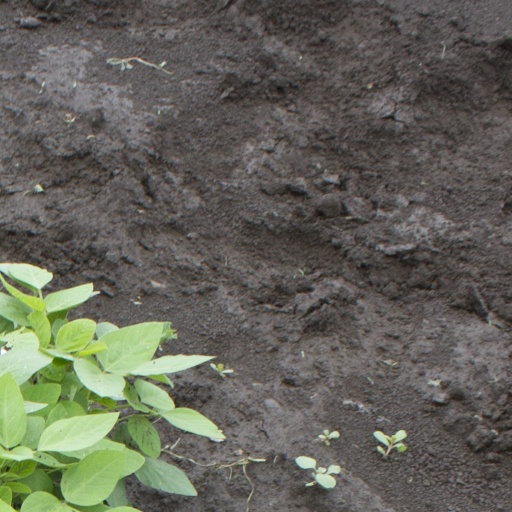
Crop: soybean